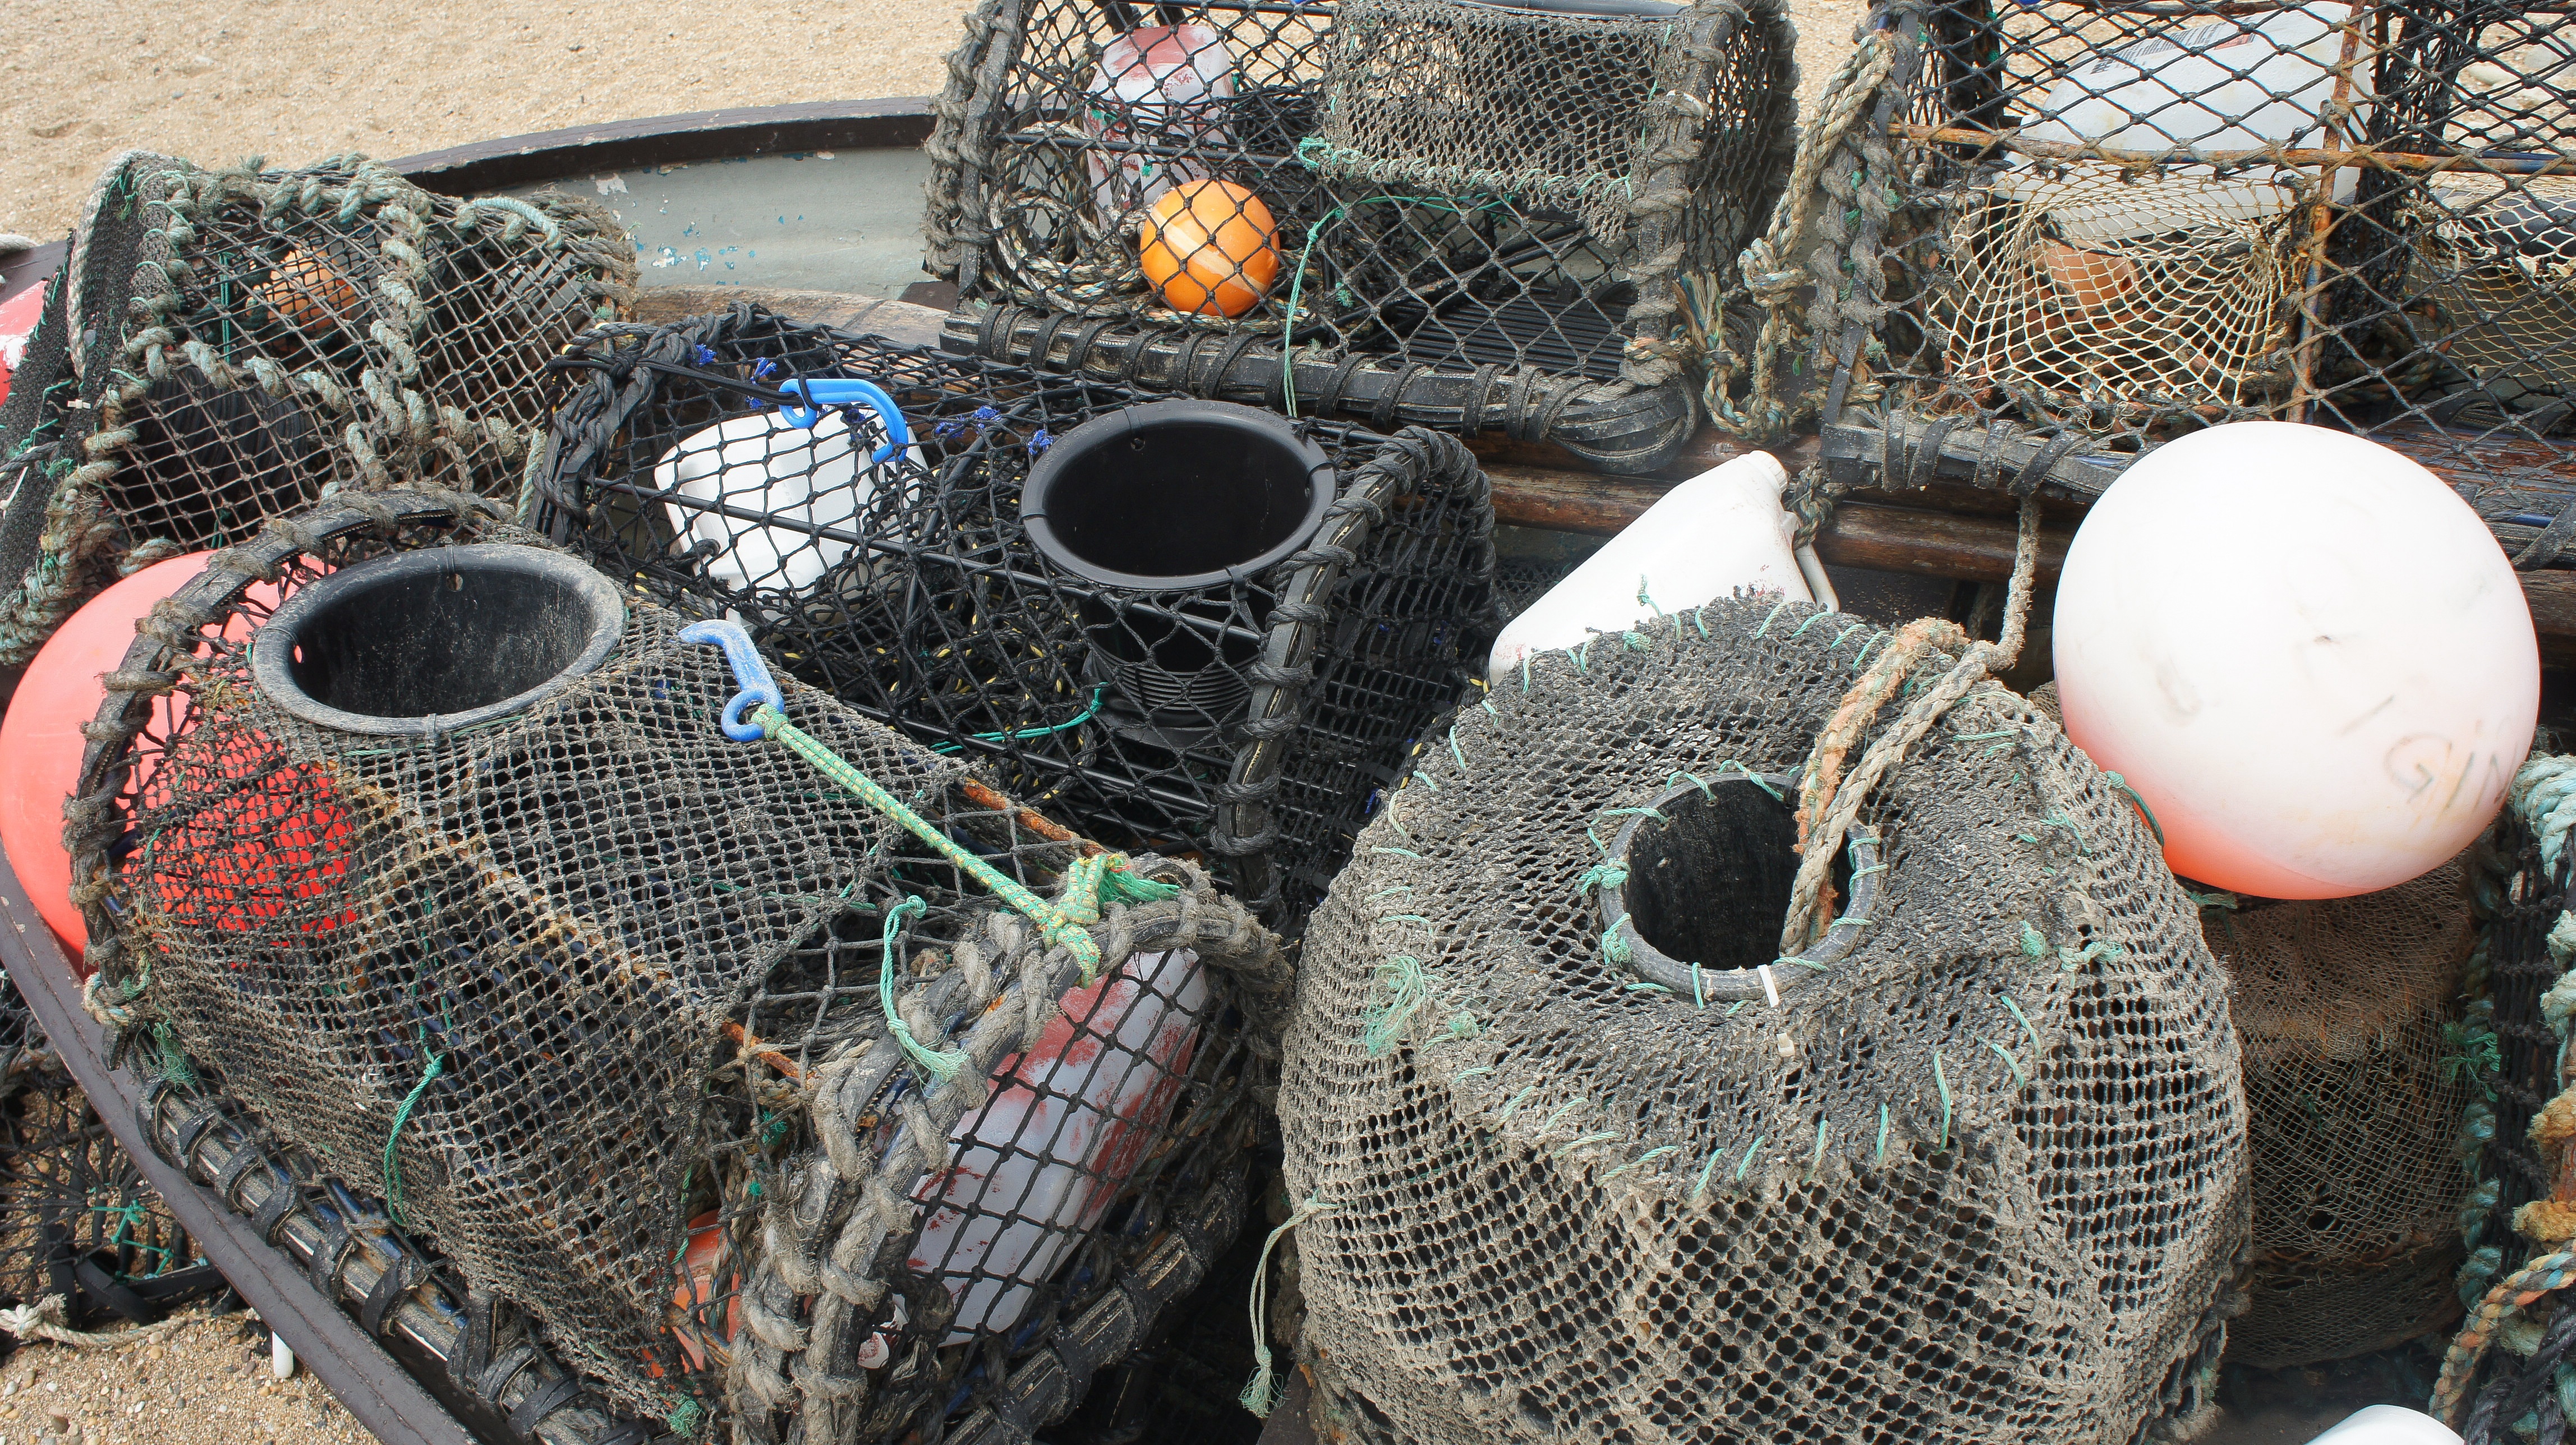
water, nature, ocean, green, fish, fishnet, art, just, scrap, traps